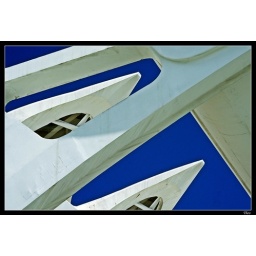
White shapes in a blue sky